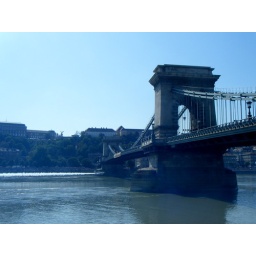
plane flying under chain bridge on st. istvan's day